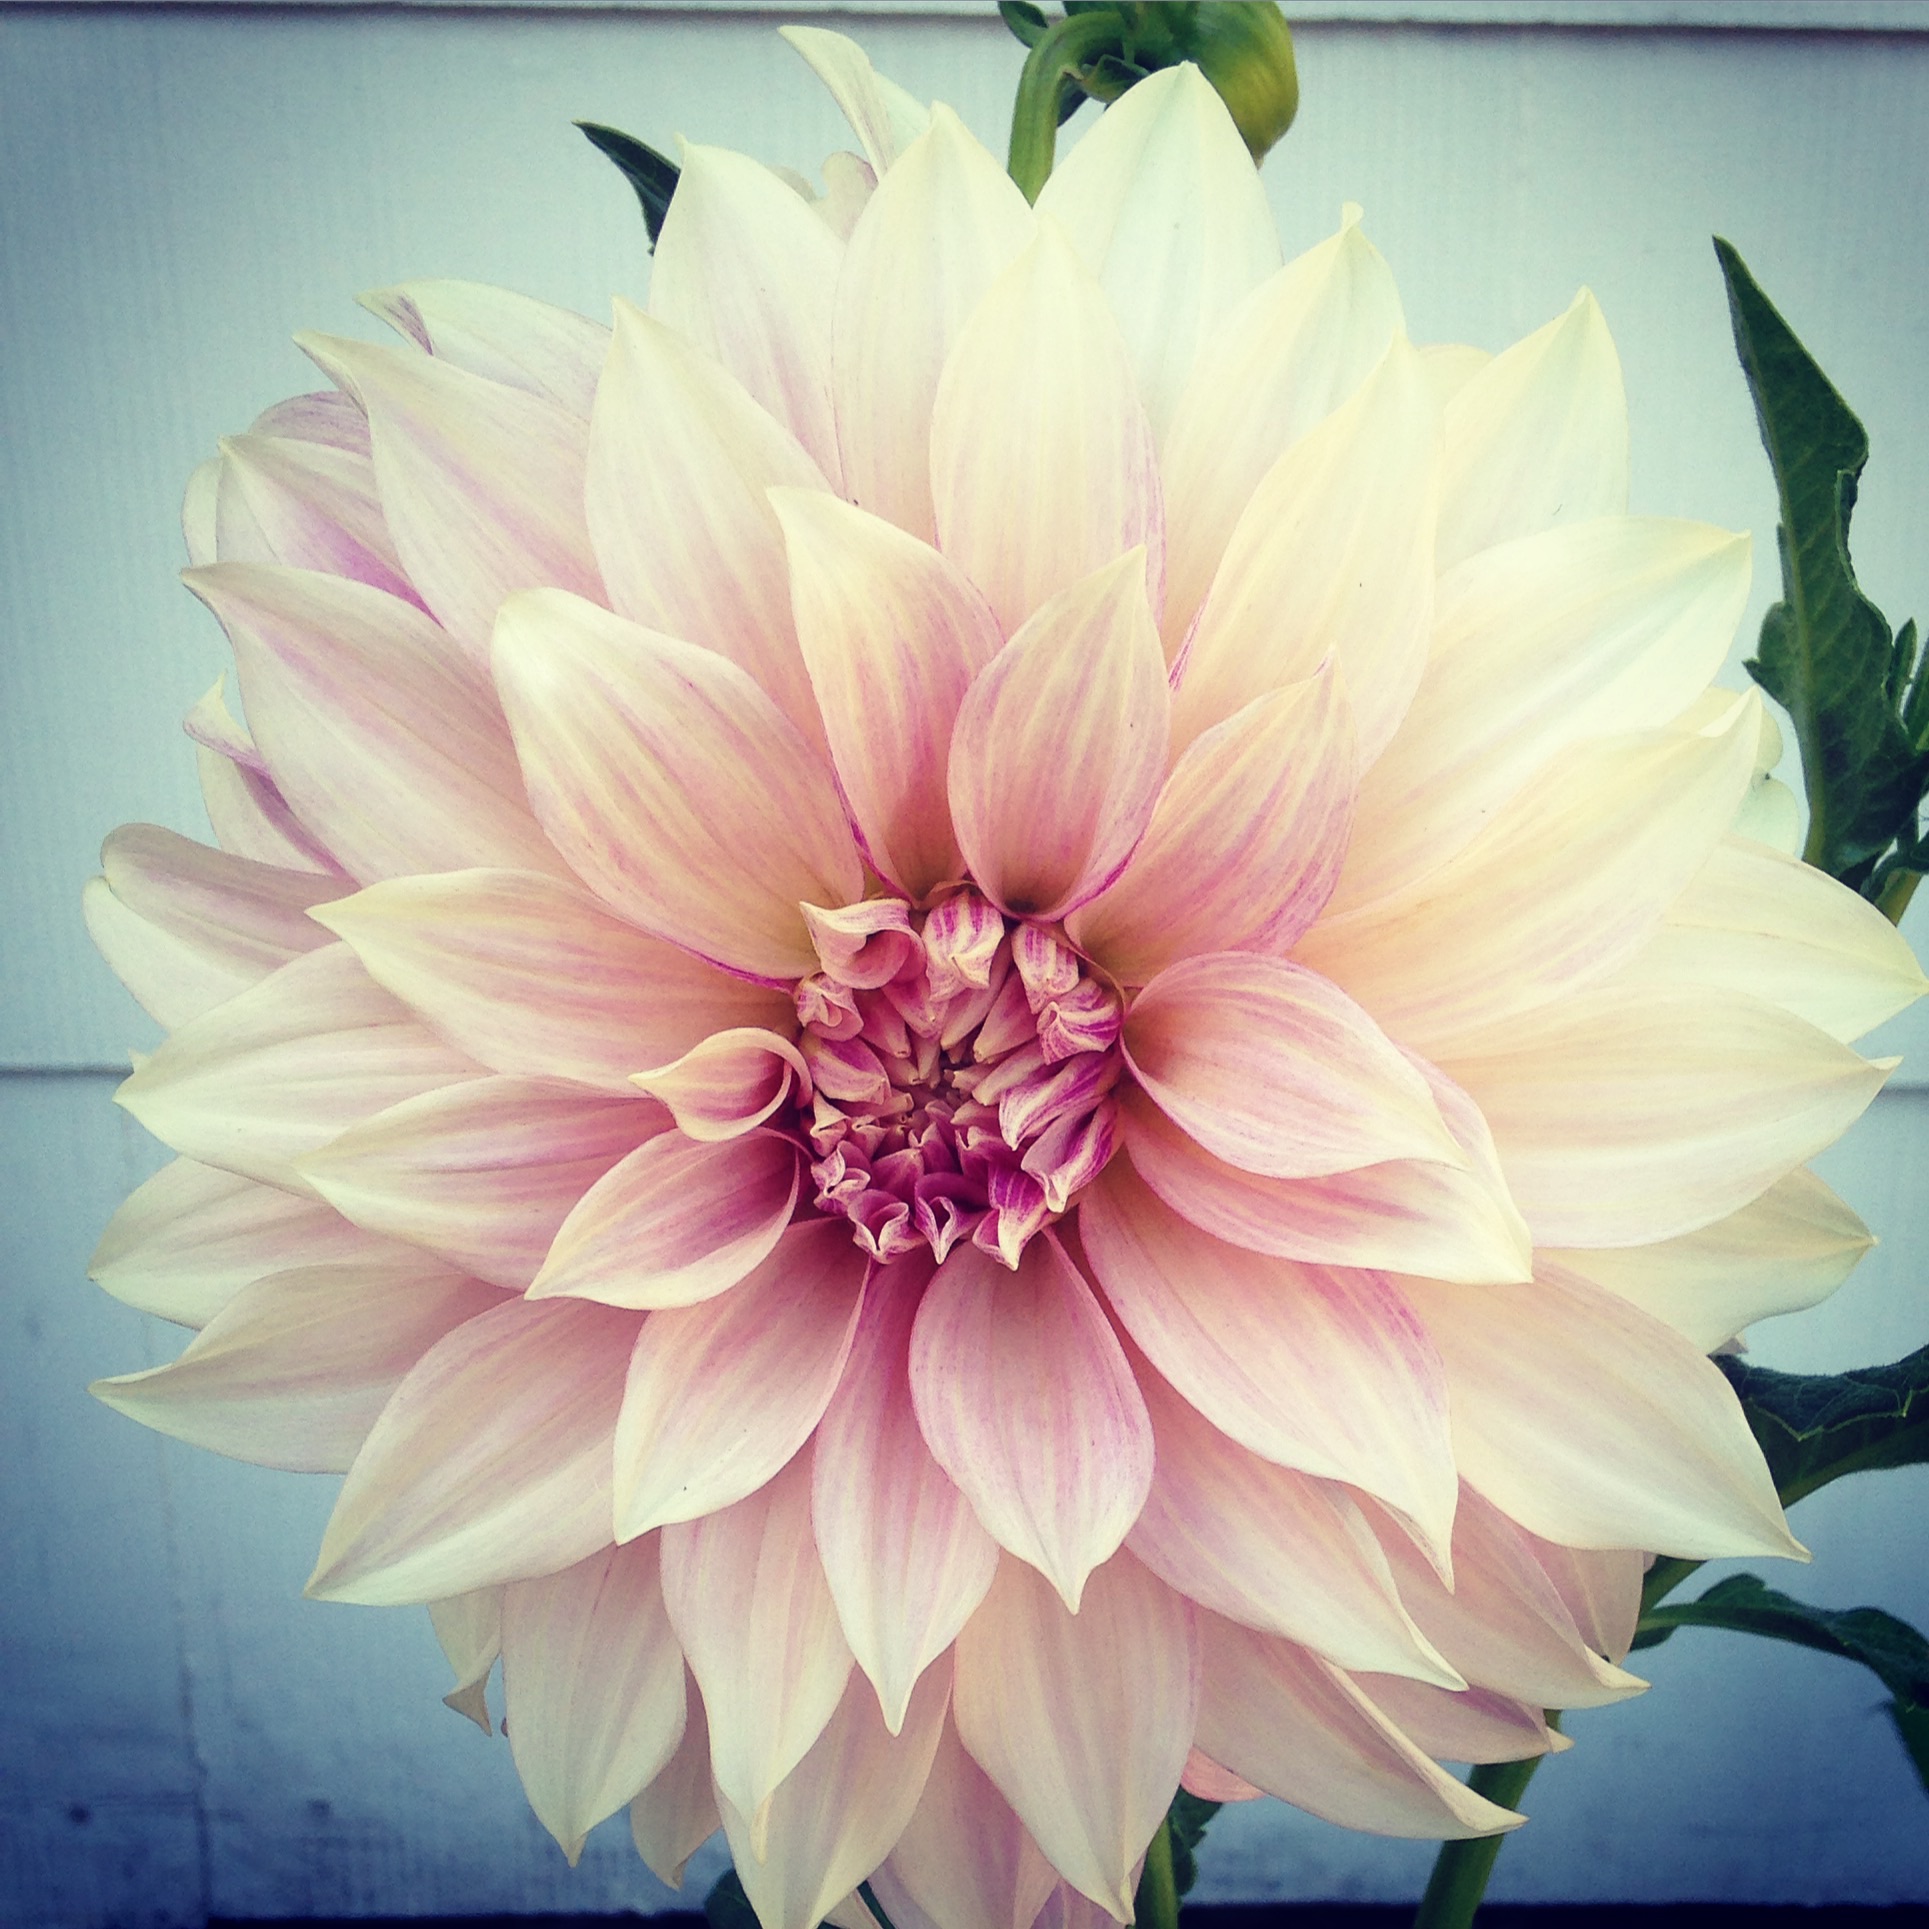
plant, flower, petal, pink, flora, dahlia, flowering plant, daisy family, asterales, land plant